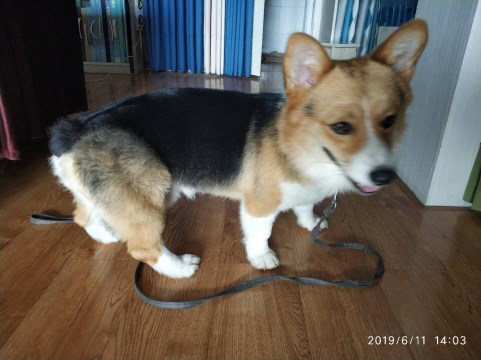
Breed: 2909-n000116-Cardigan